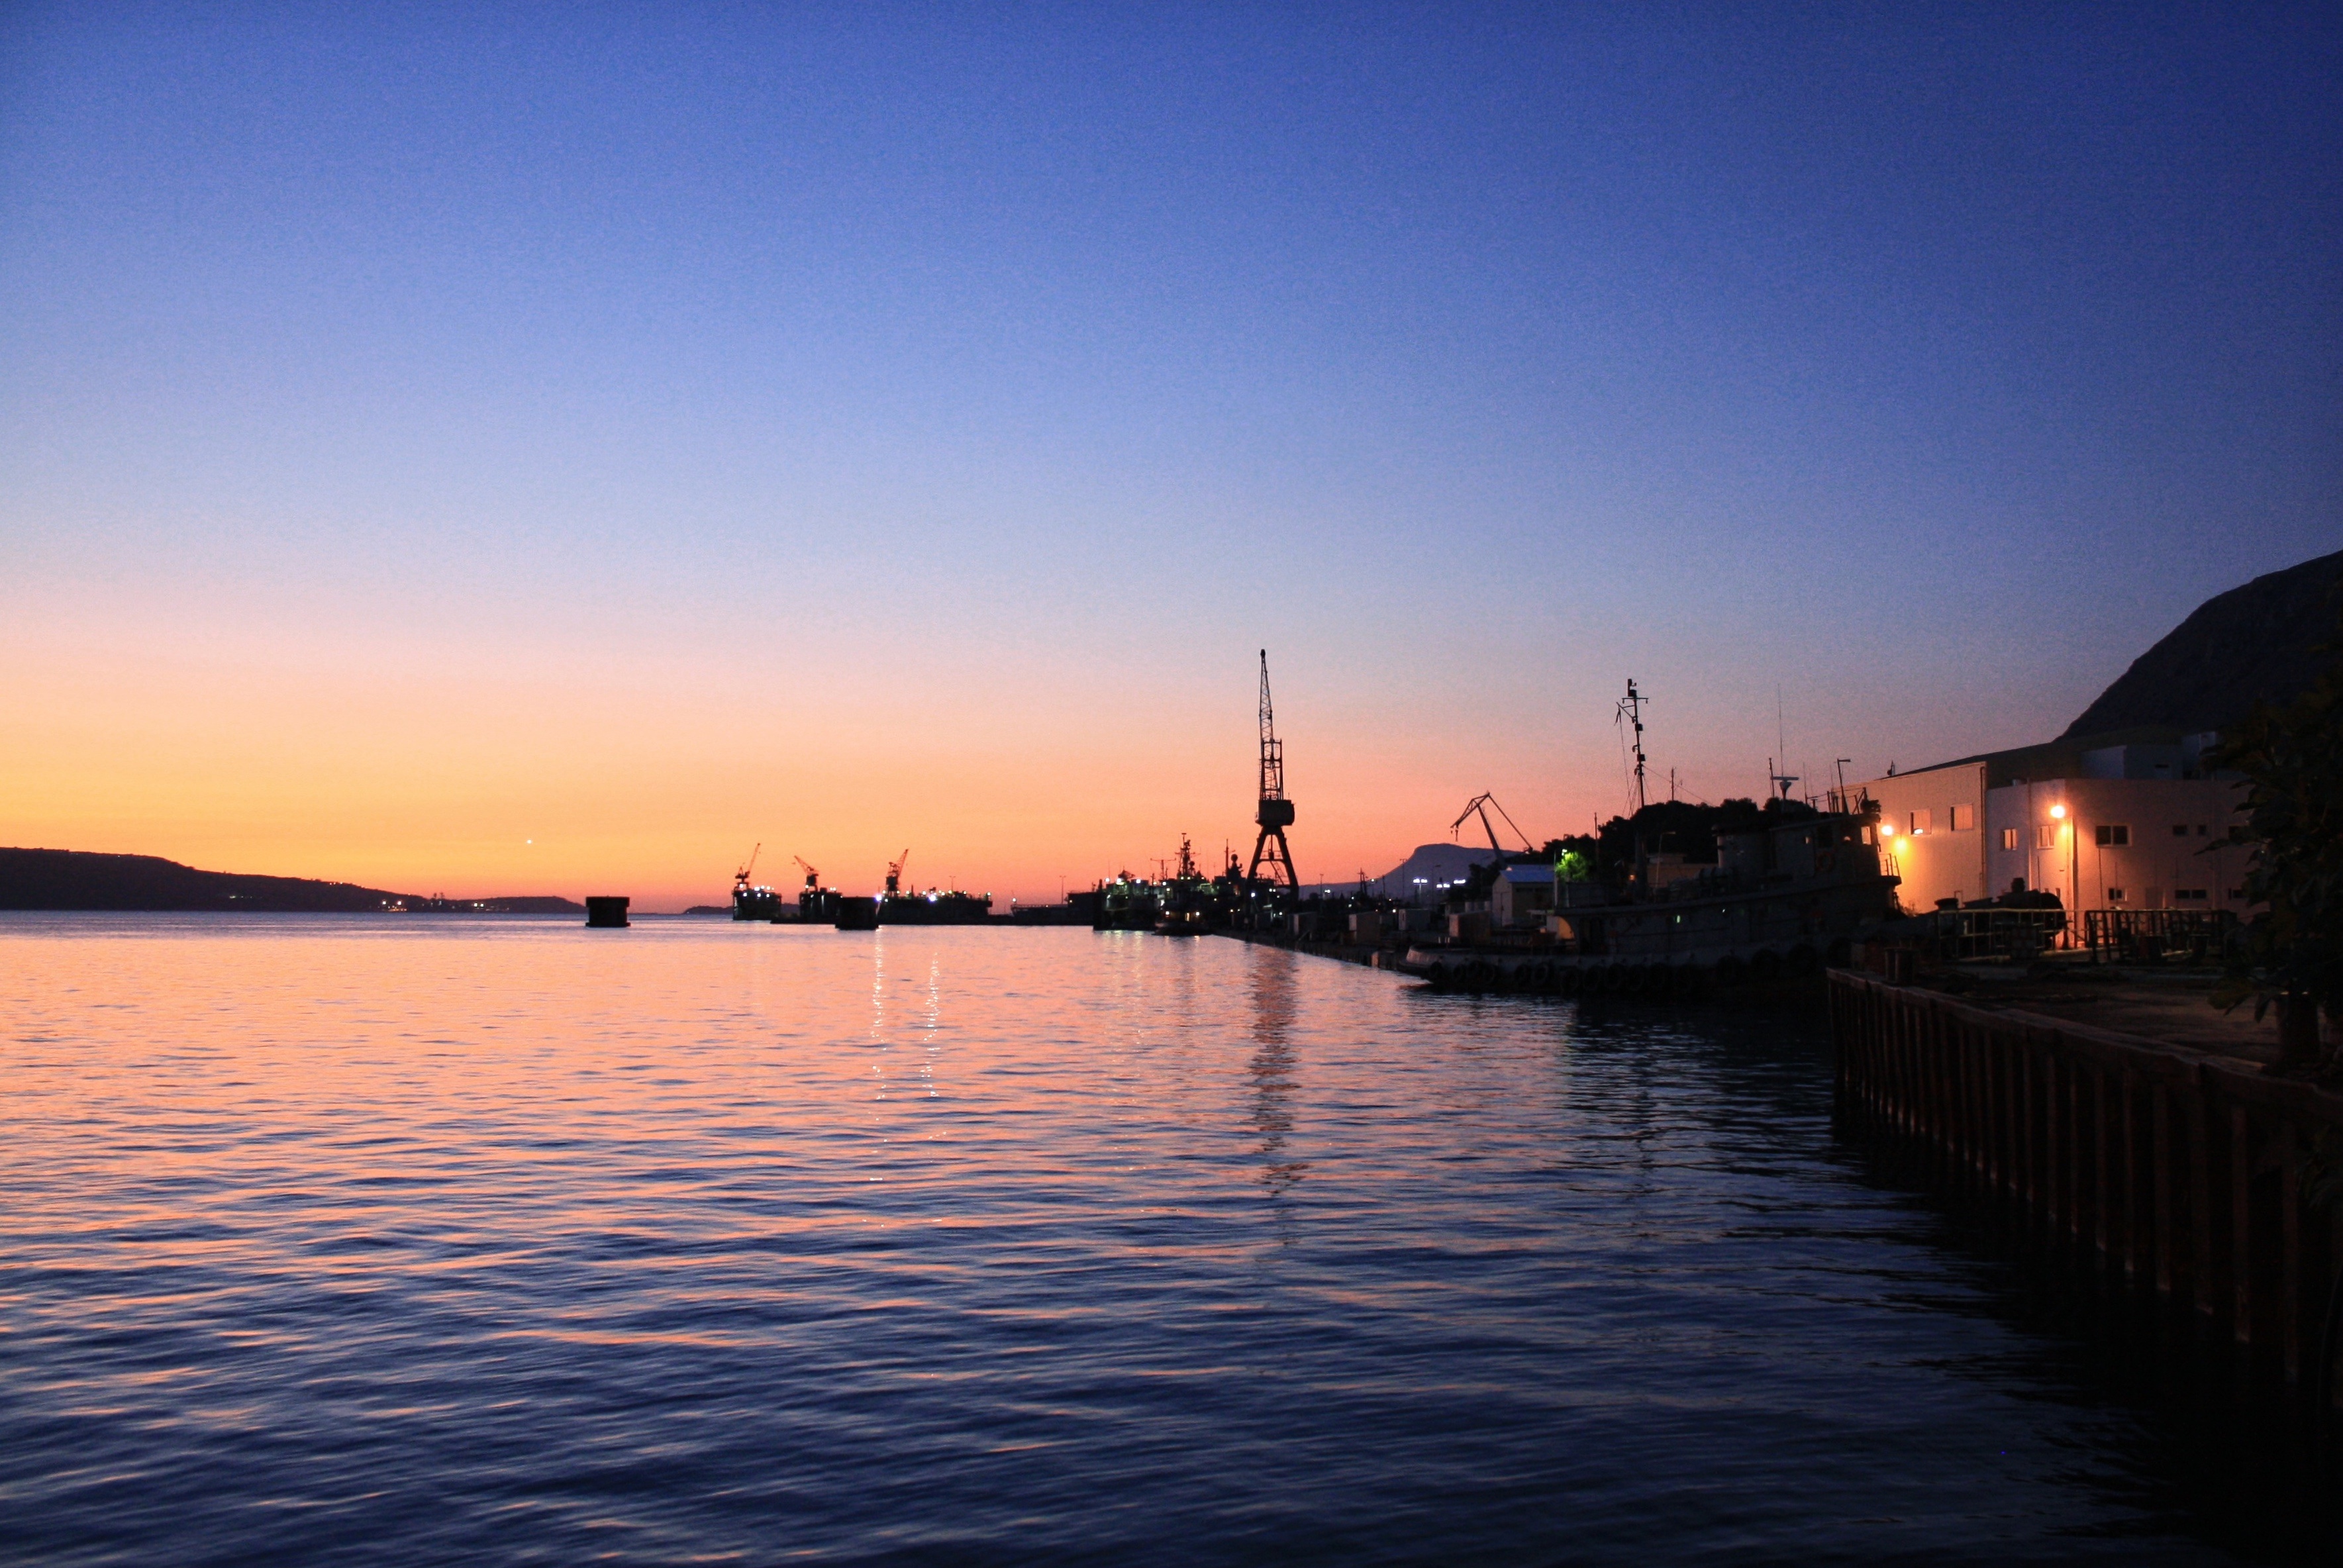
sea, coast, ocean, horizon, sunrise, sunset, boat, sunlight, morning, dawn, river, dusk, evening, reflection, vehicle, bay, waterway, afterglow